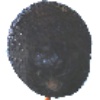
Label: avocado